Jereboam O. Beauchamp

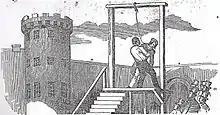
Beauchamp was hanged for Sharp's murder

Two men supported Beauchamp as the noose was put around his neck. He asked for a drink of water, and the band to play "Bonaparte's Retreat from Moscow". At his signal, the cart moved out from under him, and he died after a brief struggle. His father requested his body. Following Beauchamp's earlier instructions, he had the bodies of Jereboam and Anna arranged in an embrace and buried them in the same coffin. A poem written by Anna was etched on their double tombstone.